Protein FAM46B

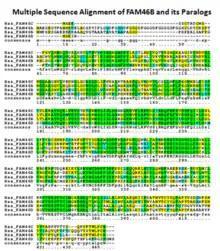
Multiple Sequence Alignment of FAM46 Paralogs

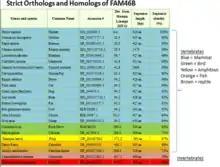
FAM46B orthologs in vertebrates and more distant homologs in invertebrates

"FAM46B" is present in the common ancestor to animals and is only found in eukaryotes. Although strict orthologs of "FAM46B" are only found in a relatively small range of animals such as insects and vertebrates, orthologs of FAM46 paralogs have been identified in a broader range of species. Within vertebrates, "FAM46B" is highly conserved in fish, amphibians and mammals. Common model organisms that FAM46B has been identified in are "Danio rerio", "Xenopus tropicalis", and "Mus musculus". A strict ortholog of FAM46B is not found in reptiles or birds; however both the FAM46A and the FAM46C paralogs are found in the Anolis carolinensis, and the FAM46C paralog is found in birds such as Gallus gallus.